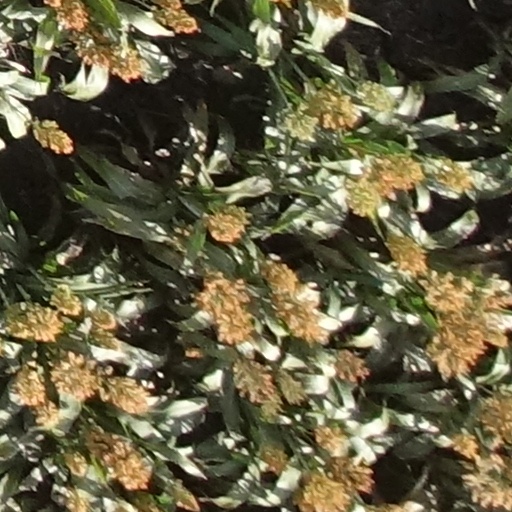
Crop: sorghum